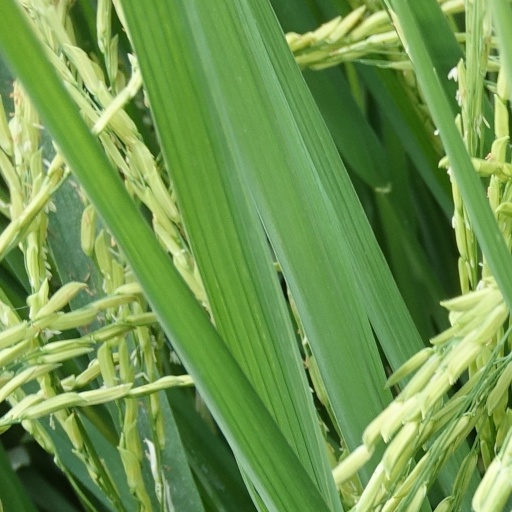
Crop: rice